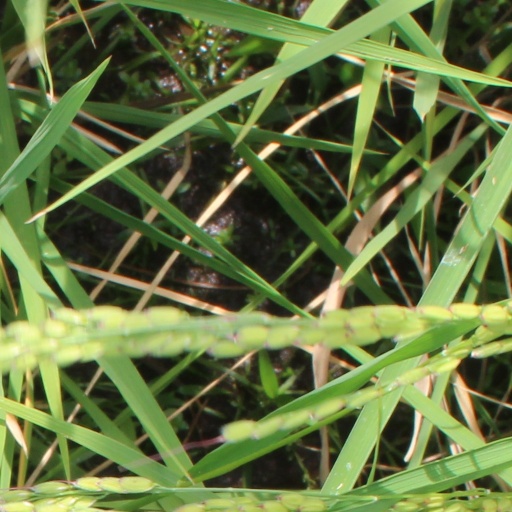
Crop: rice